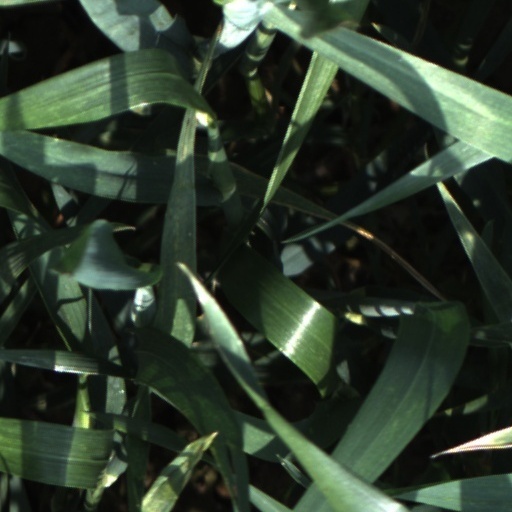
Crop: wheat